Queen (band)

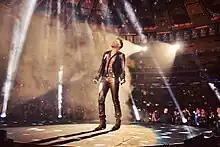
Lambert on stage with Queen at Madison Square Garden, New York City in July 2014 performing "Who Wants to Live Forever"

In November 1999, "Greatest Hits III" was released. This featured, among others, "Queen + Wyclef Jean" on a rap version of "Another One Bites the Dust". A live version of "Somebody to Love" by George Michael and a live version of "The Show Must Go On" with Elton John were also featured in the album. By this point, Queen's vast amount of record sales made them the second-bestselling artist in the UK of all time, behind the Beatles. In November 2000, the band released the box set, "The Platinum Collection". It is certified seven times platinum in the UK and five times platinum in the US. On 18 October 2002, Queen were awarded the 2,207th star on the Hollywood Walk of Fame, for their work in the music industry, which is located at 6358 Hollywood Blvd. On 29 November 2003, May and Taylor performed at the 46664 Concert hosted by Nelson Mandela at Green Point Stadium, Cape Town, to raise awareness of the spread of HIV/AIDS in South Africa. A new song, "Invincible Hope", featuring Mandela's speech and credited to Queen + Nelson Mandela, was performed during the concert and later released on the "46664: One Year On" EP. During that period May and Taylor spent time at Mandela's home, discussing how Africa's problems might be approached, and two years later the band were made ambassadors for the 46664 cause.